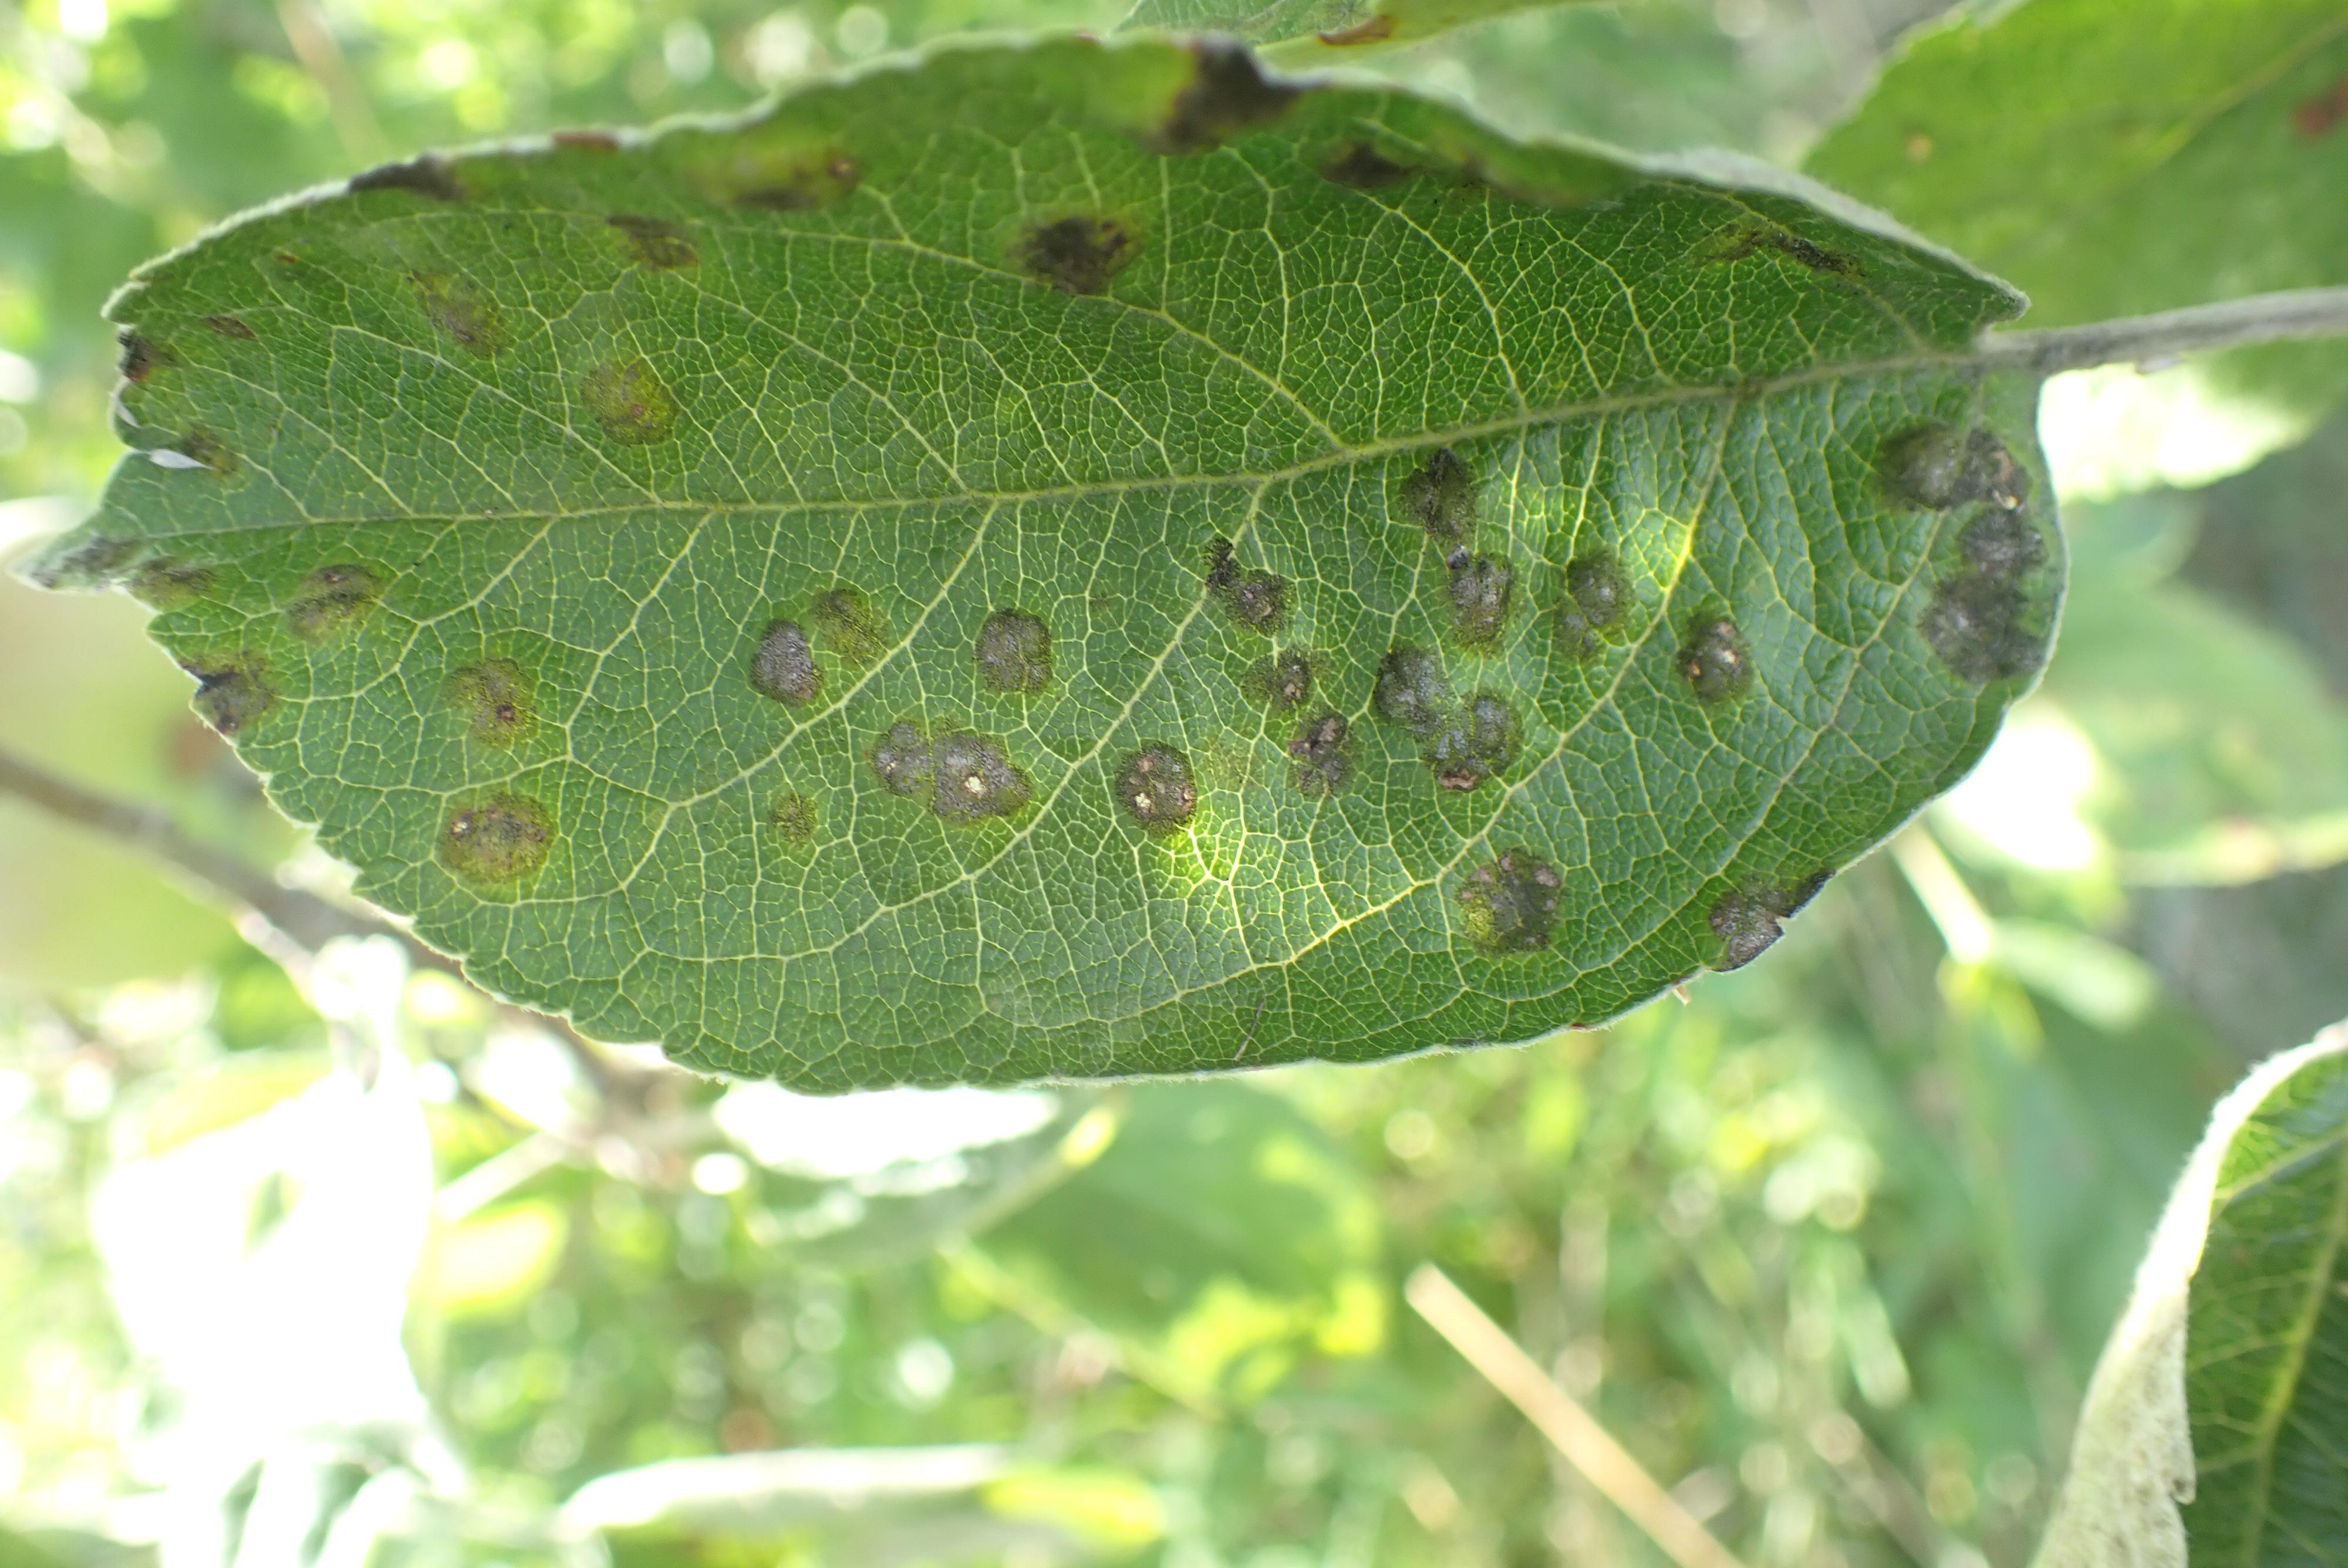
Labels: complex